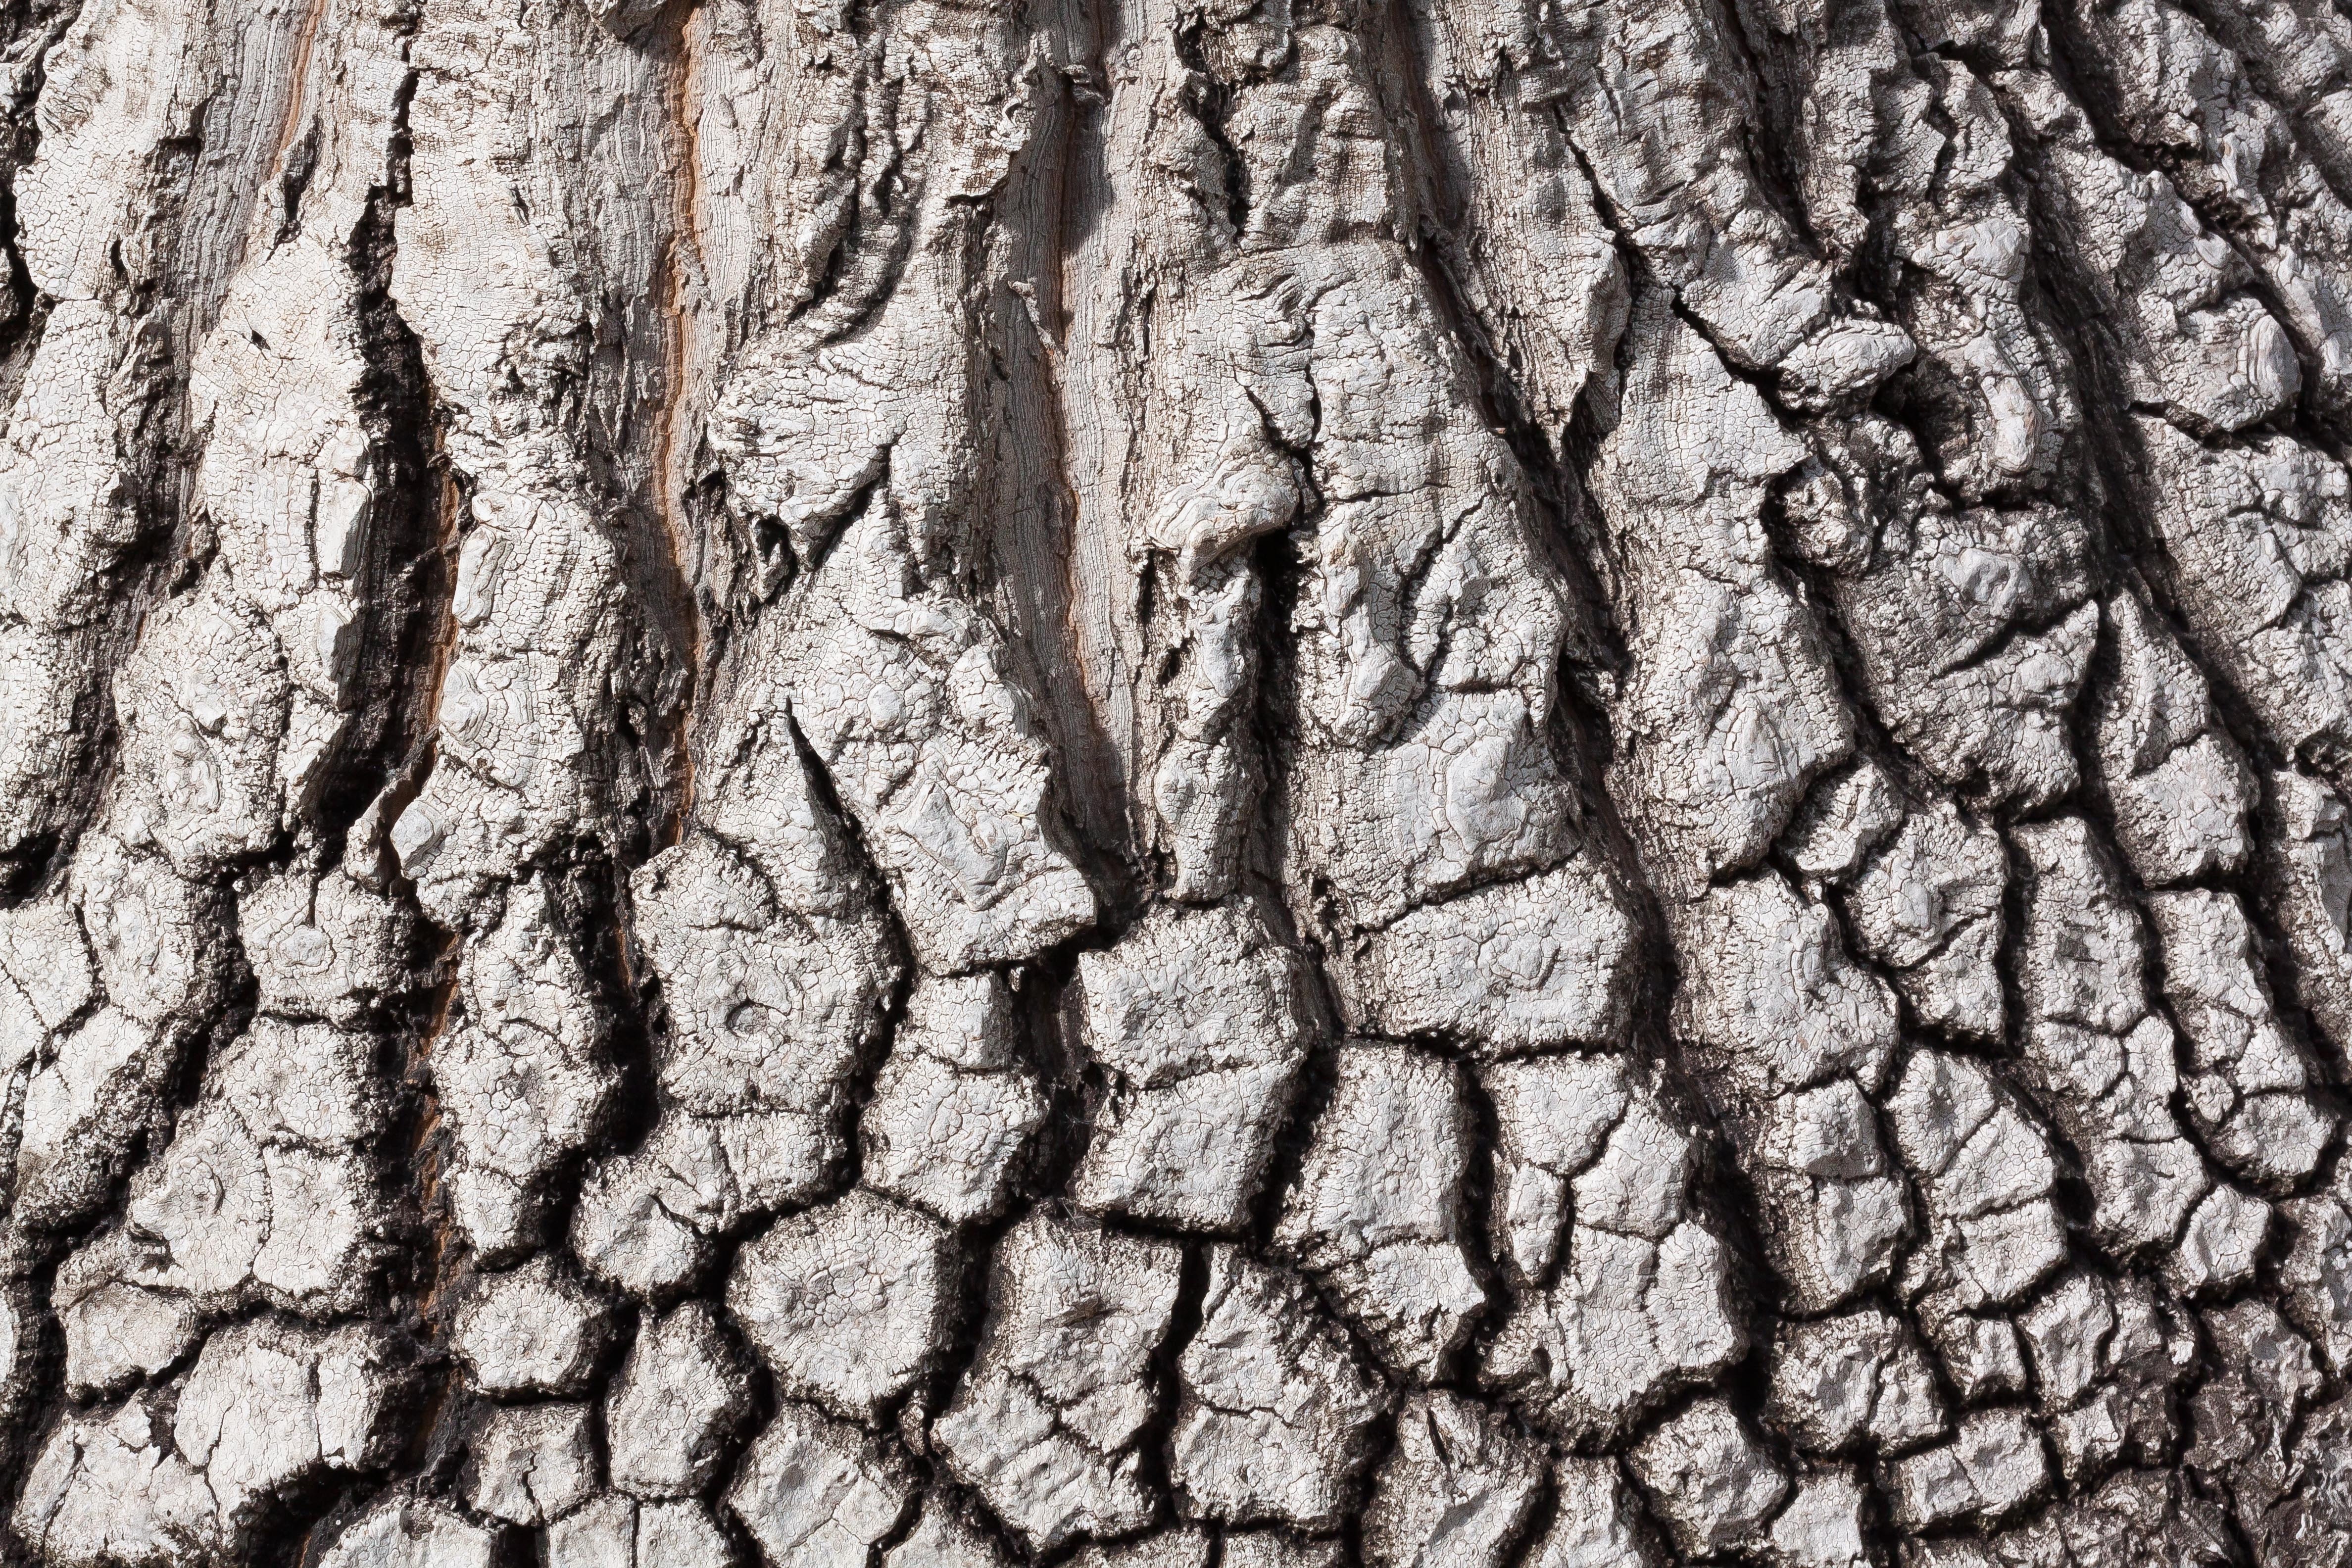
tree, nature, branch, black and white, structure, plant, wood, texture, leaf, trunk, wall, bark, pattern, soil, monochrome, surface, background, mexico, asparagus plant, monochrome photography, plant stem, woody plant, beaucarnea stricta, bottle palm, agavaceae